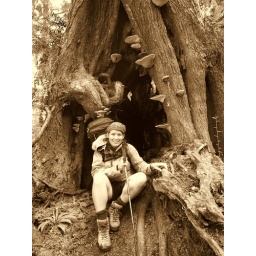
If I believed in magical forest creatures, Im sure they would live in this tree